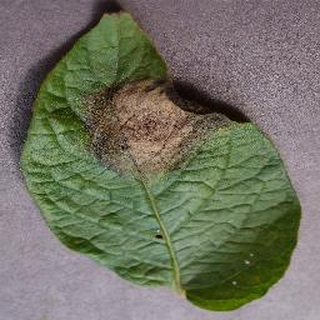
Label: potato_late_blight